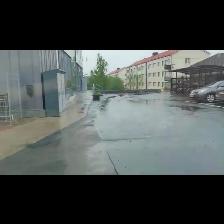
Label: NonHuman